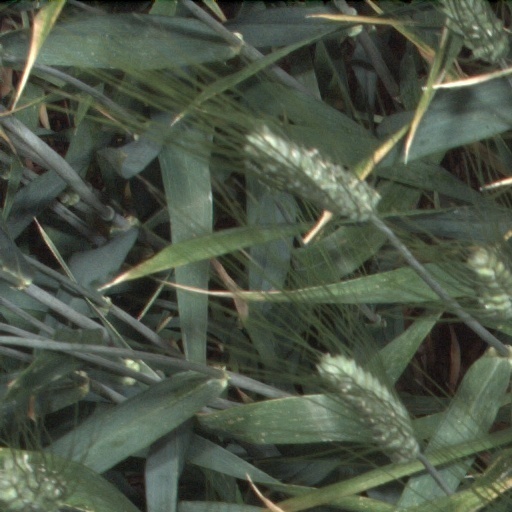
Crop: wheat